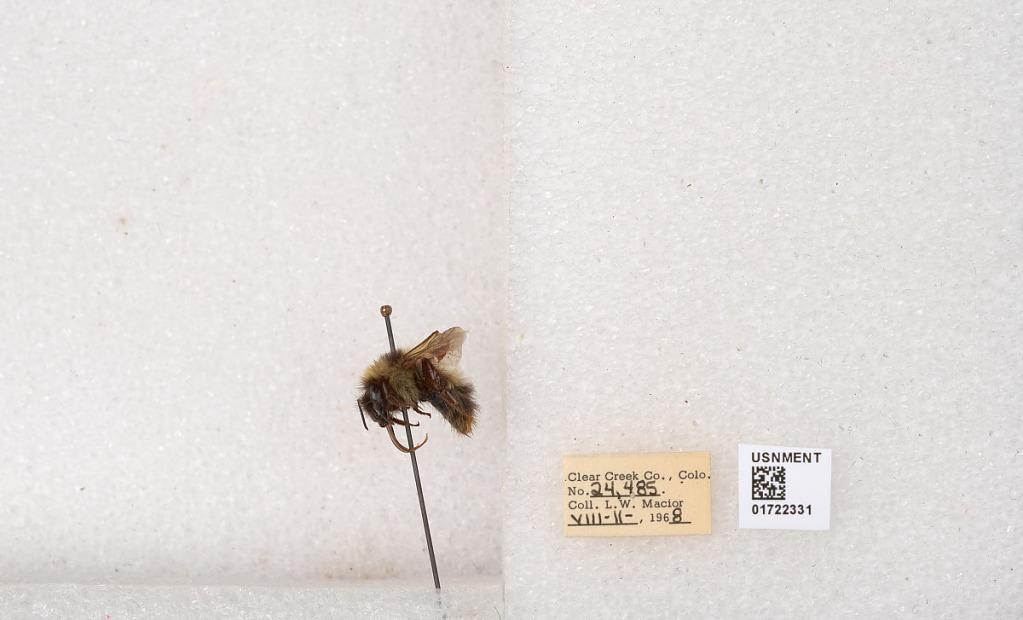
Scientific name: Bombus kirbyellus
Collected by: L. Macior
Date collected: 1968-8-11
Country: United States
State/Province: Colorado
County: Clear Creek
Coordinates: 39.6891, -105.644